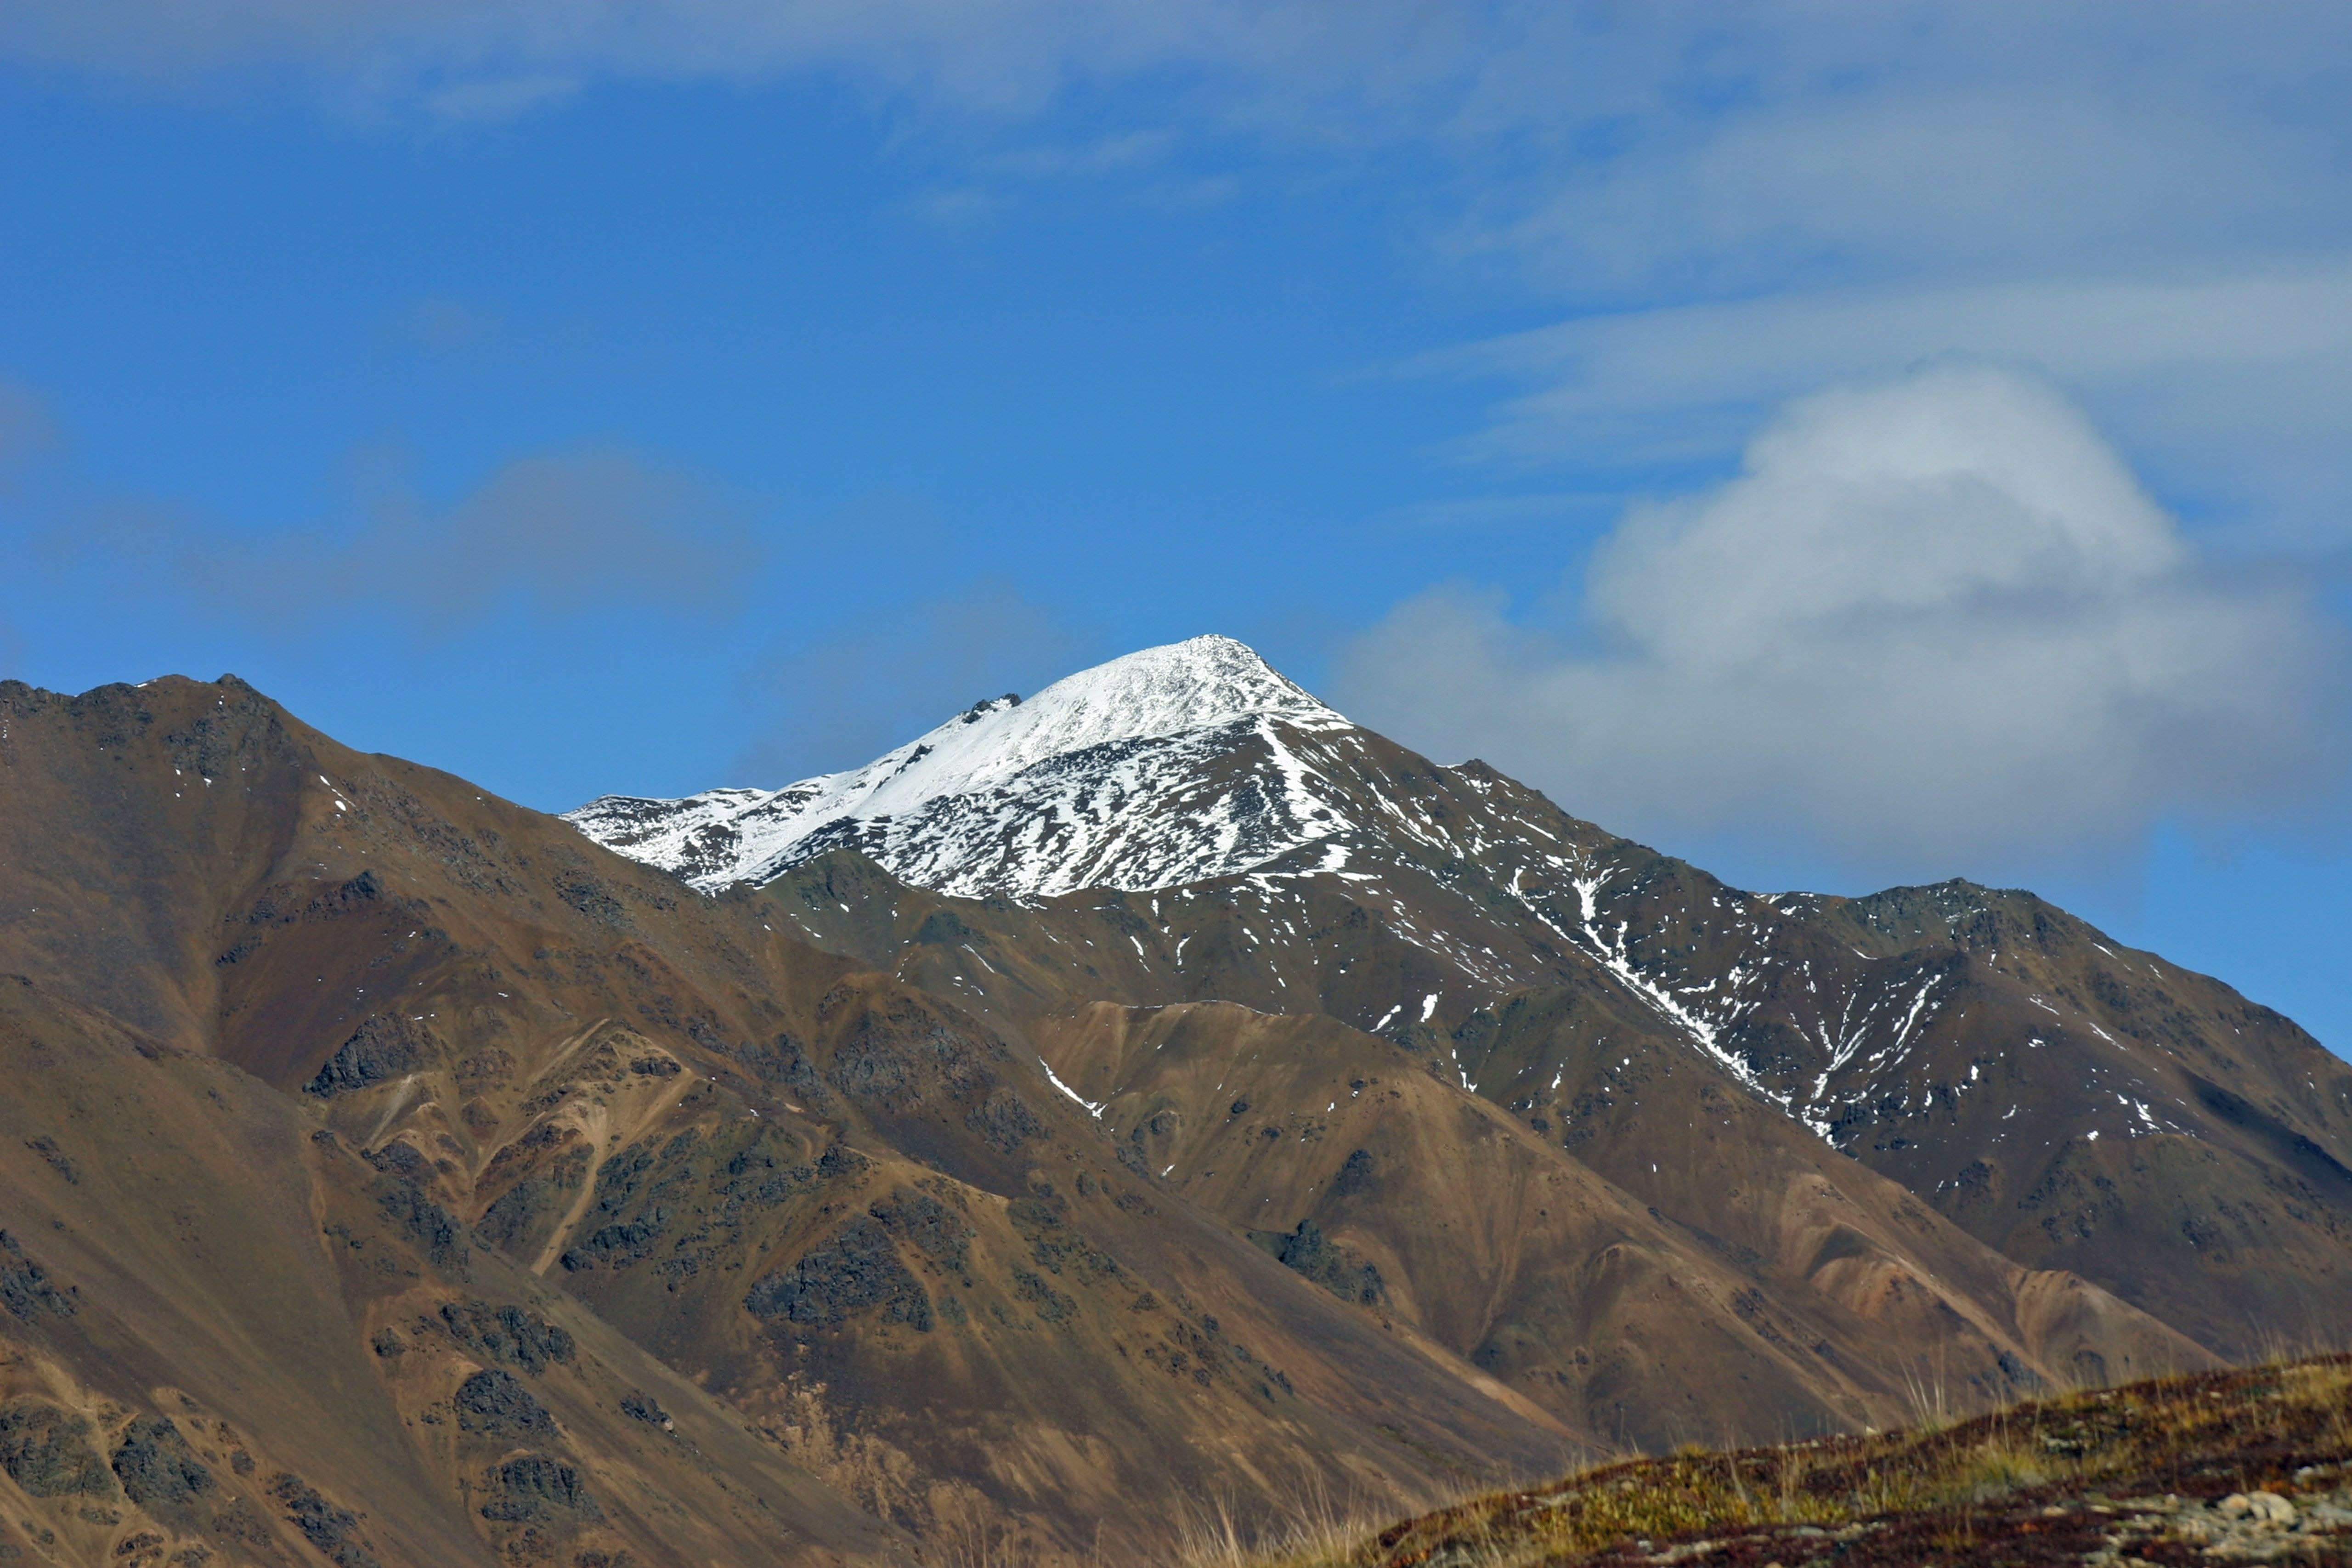
landscape, nature, wilderness, mountain, snow, sky, countryside, fall, hill, mountain range, tranquil, scenery, usa, highland, ridge, summit, clouds, geology, mountains, alps, plateau, beautiful, fell, alaska, landform, mountain pass, geographical feature, mountainous landforms